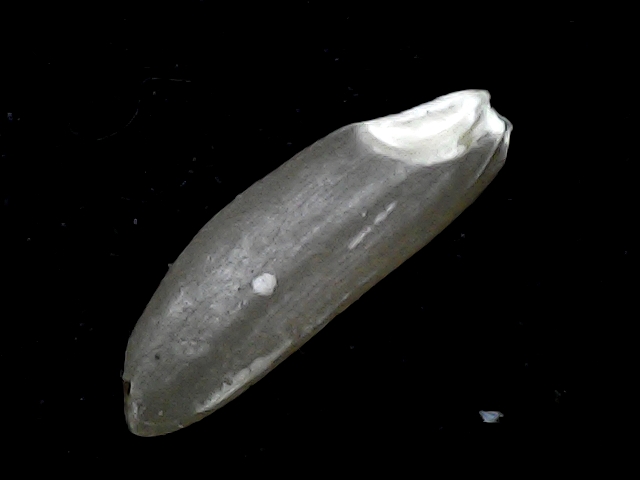
Rice variety: BD91